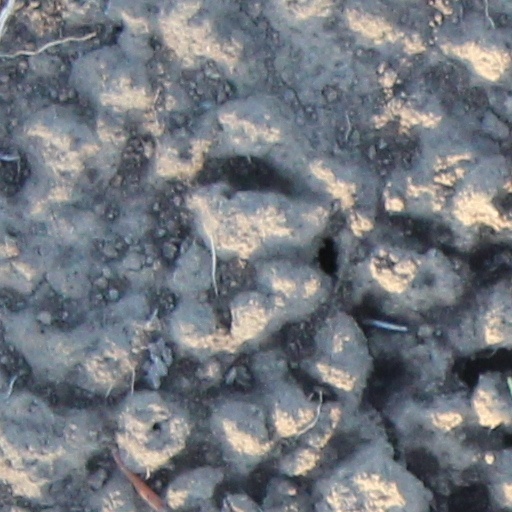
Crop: wheat